Answer in natural language. Considering the relative positions, is gray colour chair  shape square above or below brown color square box? Choose between the following options: above or below
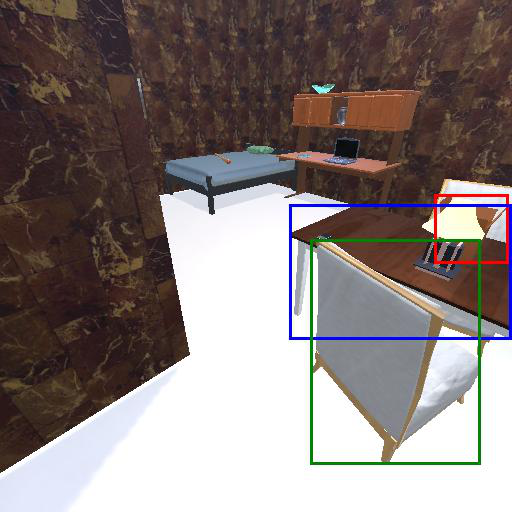
<answer>below</answer>